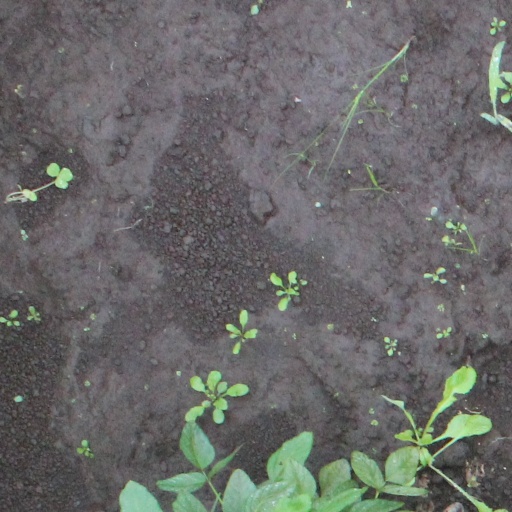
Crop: soybean